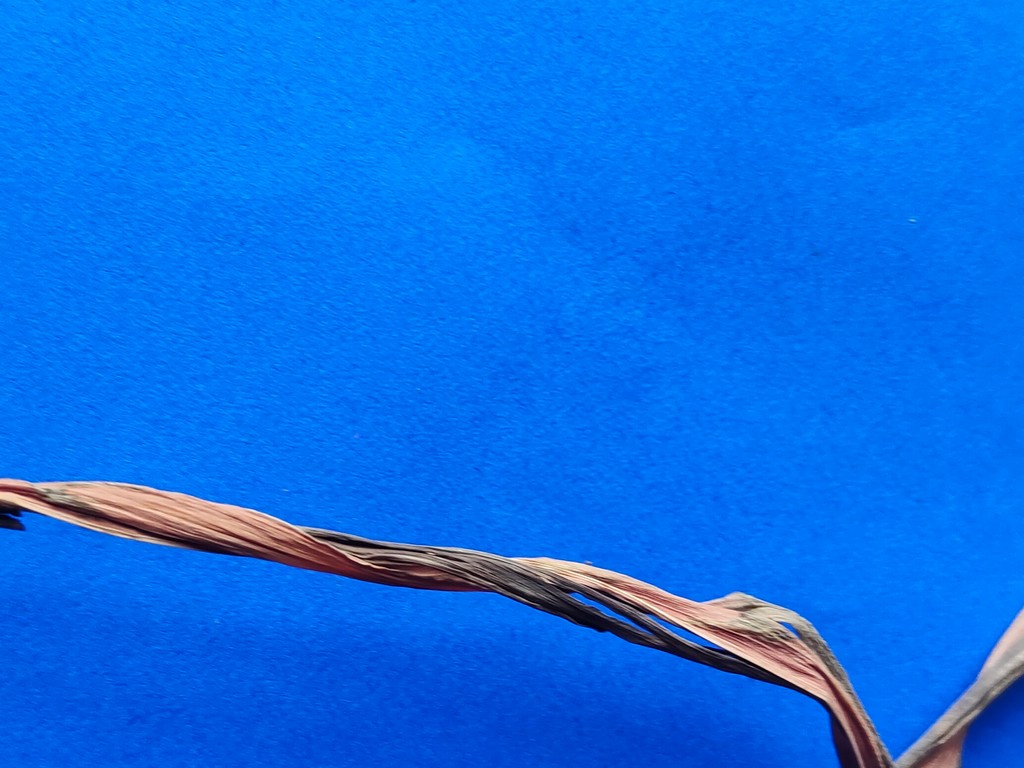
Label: Dried